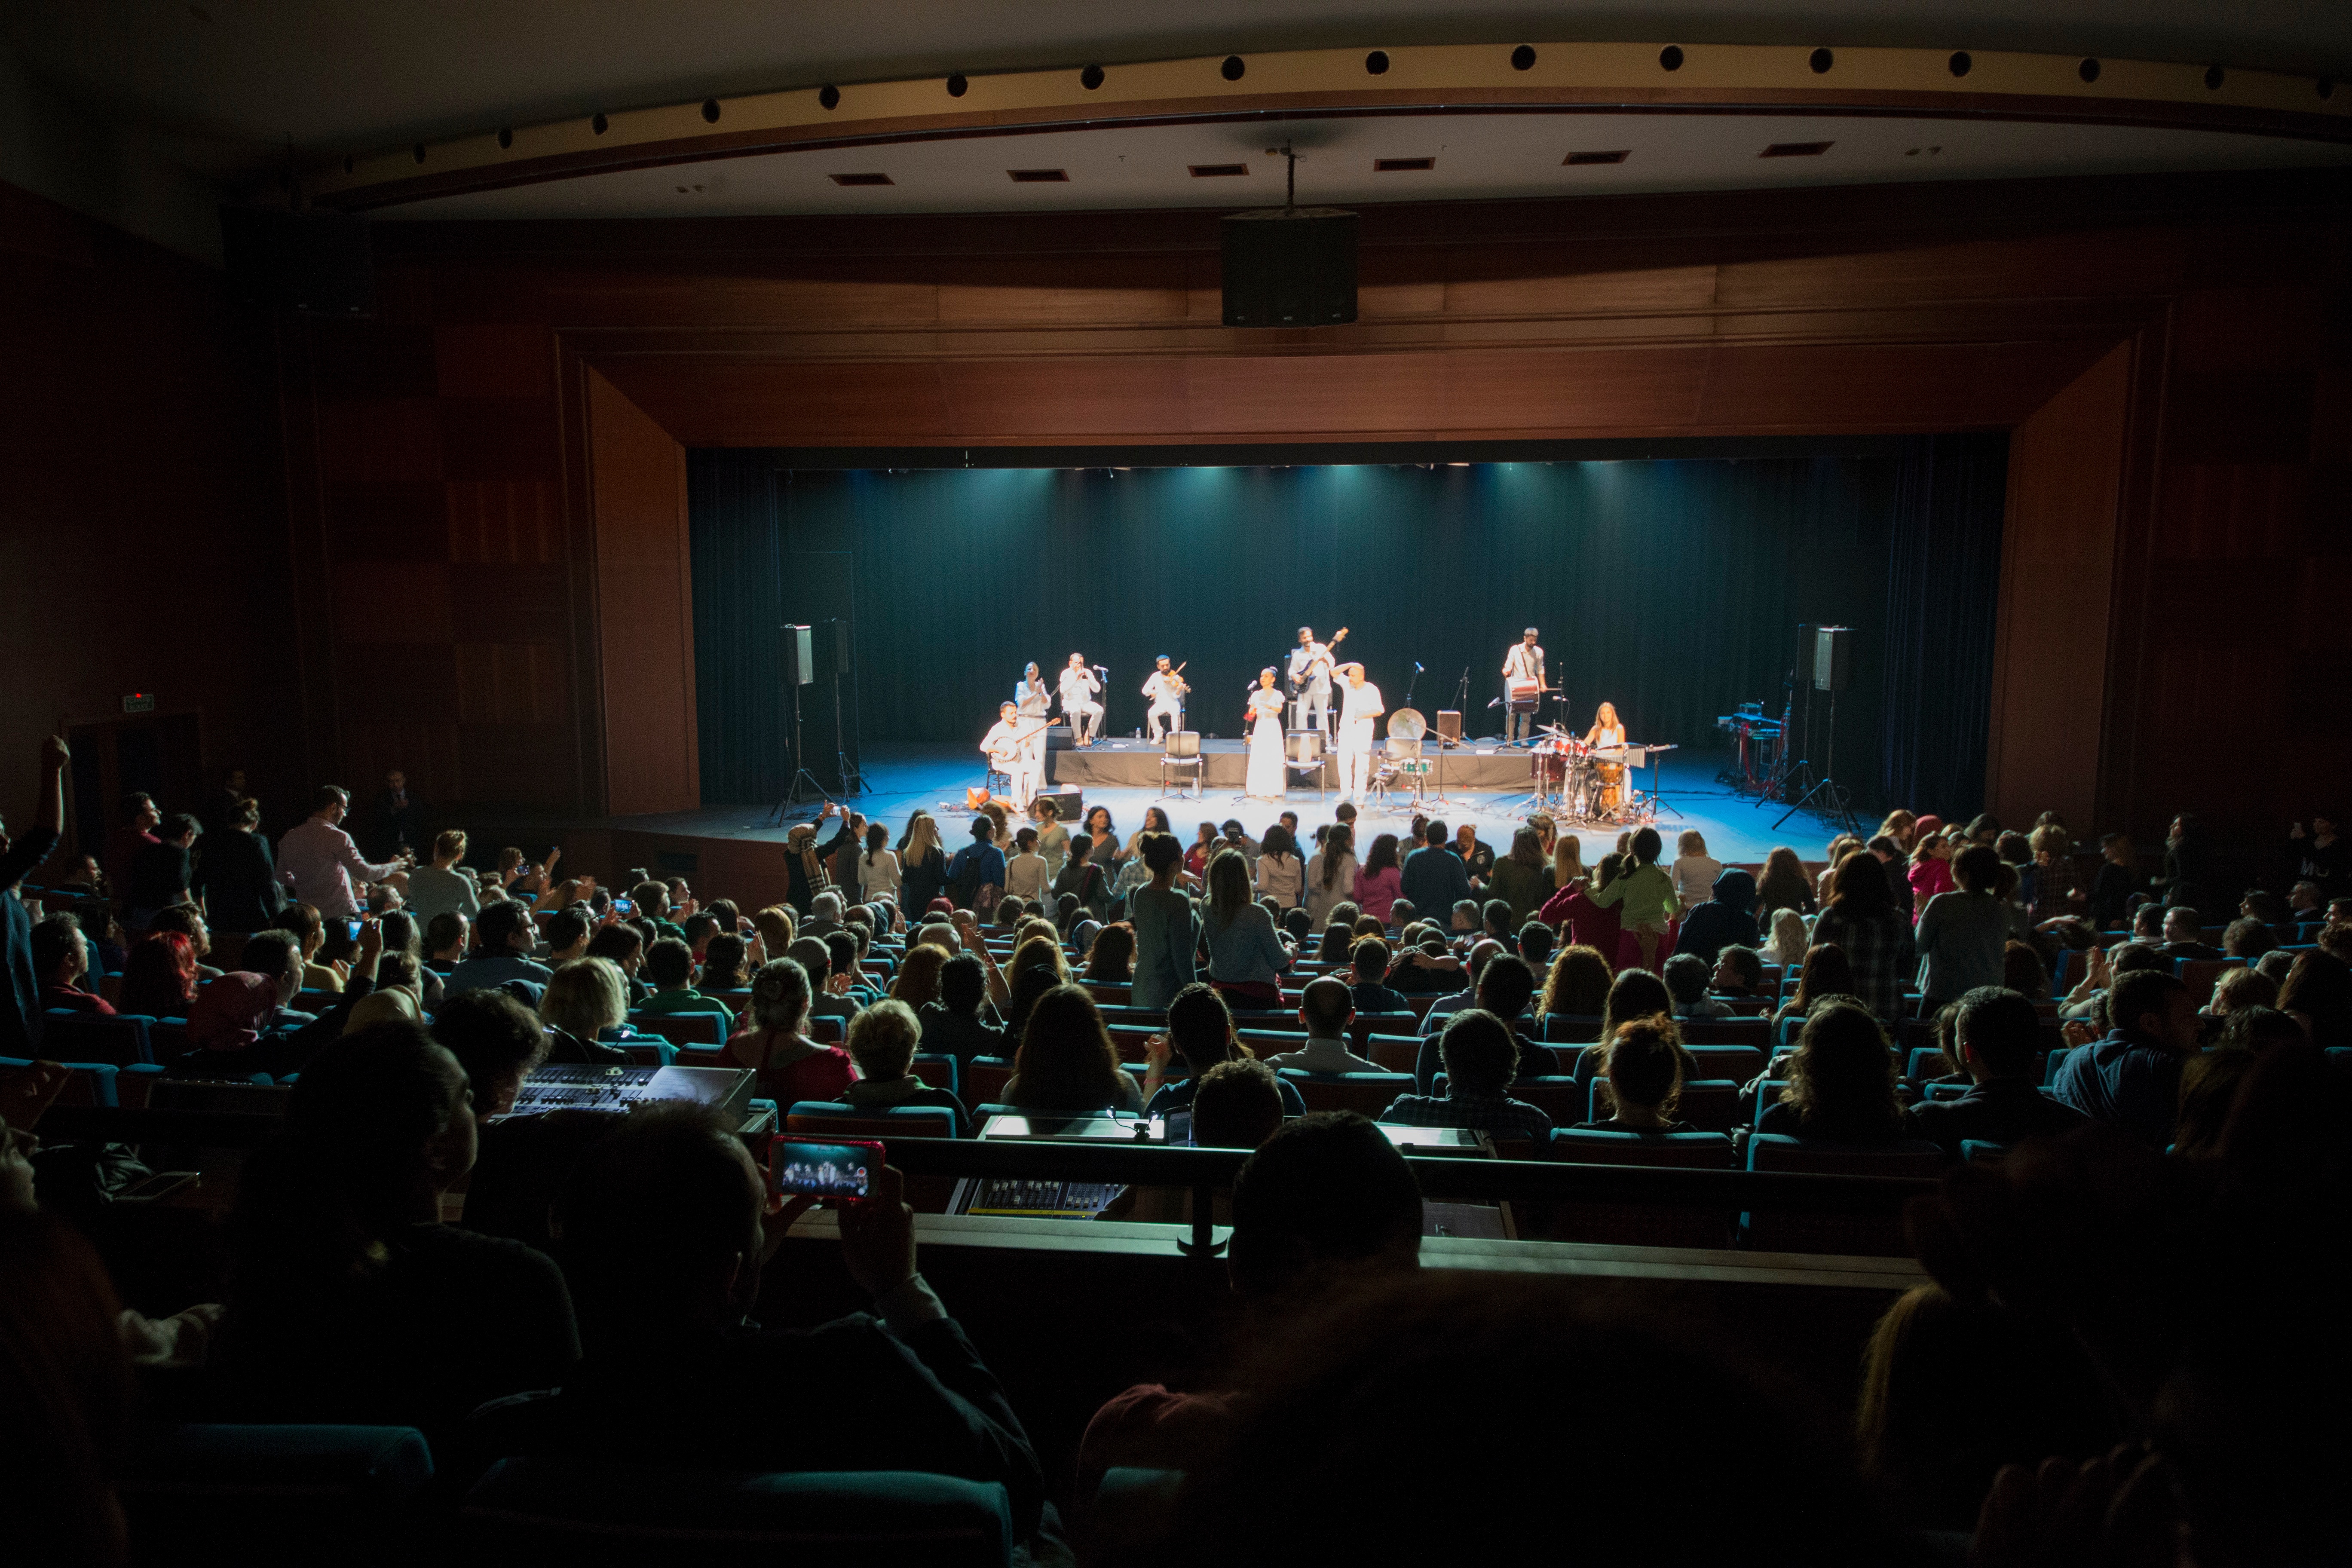
auditorium, concert, audience, stage, orchestra, convention, musical theatre, academic conference